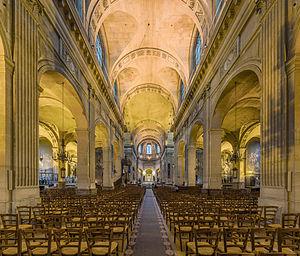
L'église Saint-Nicolas-du-Chardonnet, située à Paris au 23, rue des Bernardins, à l'angle de la rue Saint-Victor dans le 5ᵉ arrondissement, dans le quartier Saint-Victor, à côté de la maison de la Mutualité, a été reconstruite dès la seconde moitié du XVIIᵉ siècle à l'emplacement d'un édifice du XIIIᵉ siècle, et achevée en 1937.